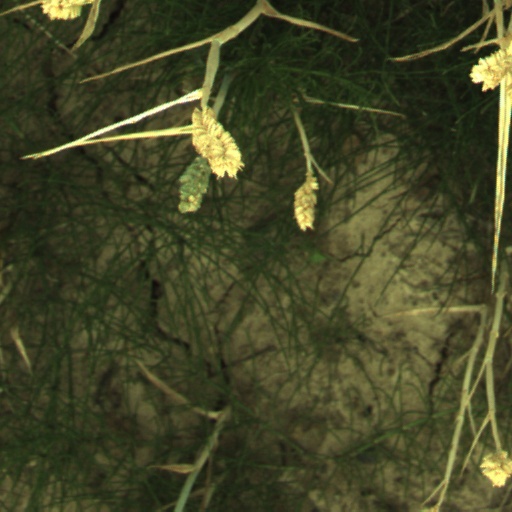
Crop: wheat